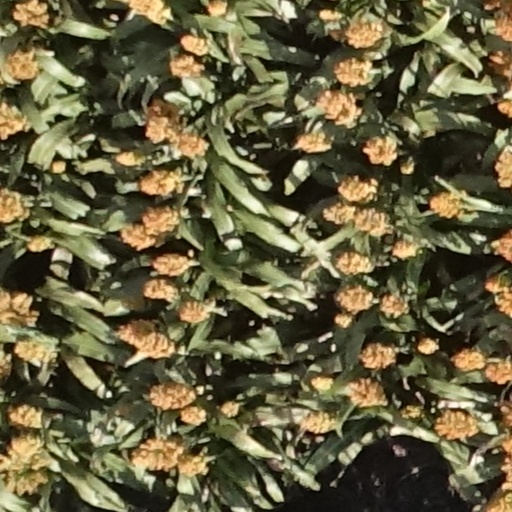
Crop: sorghum